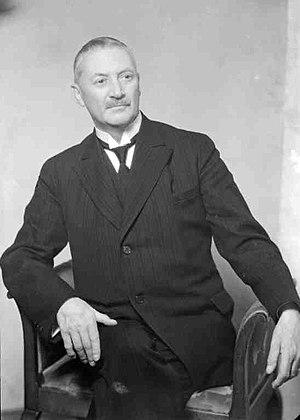
Johannes Baumann, homme politique suisse, né le 27 novembre 1874 à Herisau, décédé le 8 septembre 1953 à Herisau, bourgeois de Herisau,